Alston May

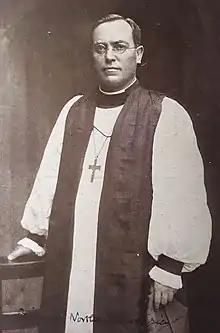
Alston May, Second Bishop of Northern Rhodesia (1914-1940)

Alston James Weller May was an Anglican bishop in the first half of the 20th century.